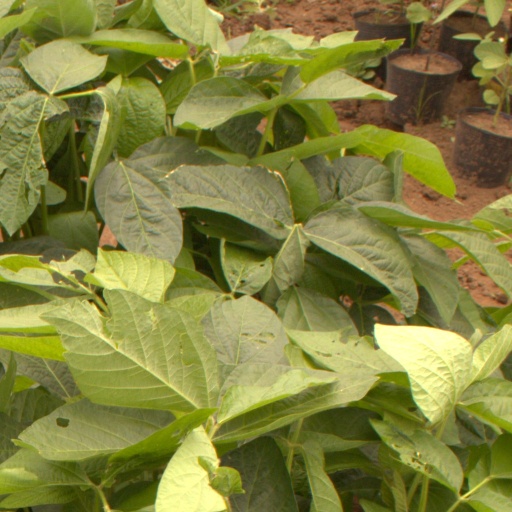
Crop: soybean